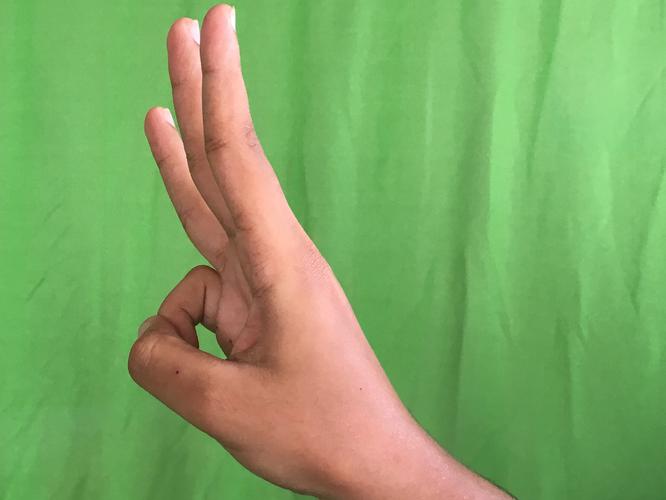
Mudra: Trishulam
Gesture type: single_hand